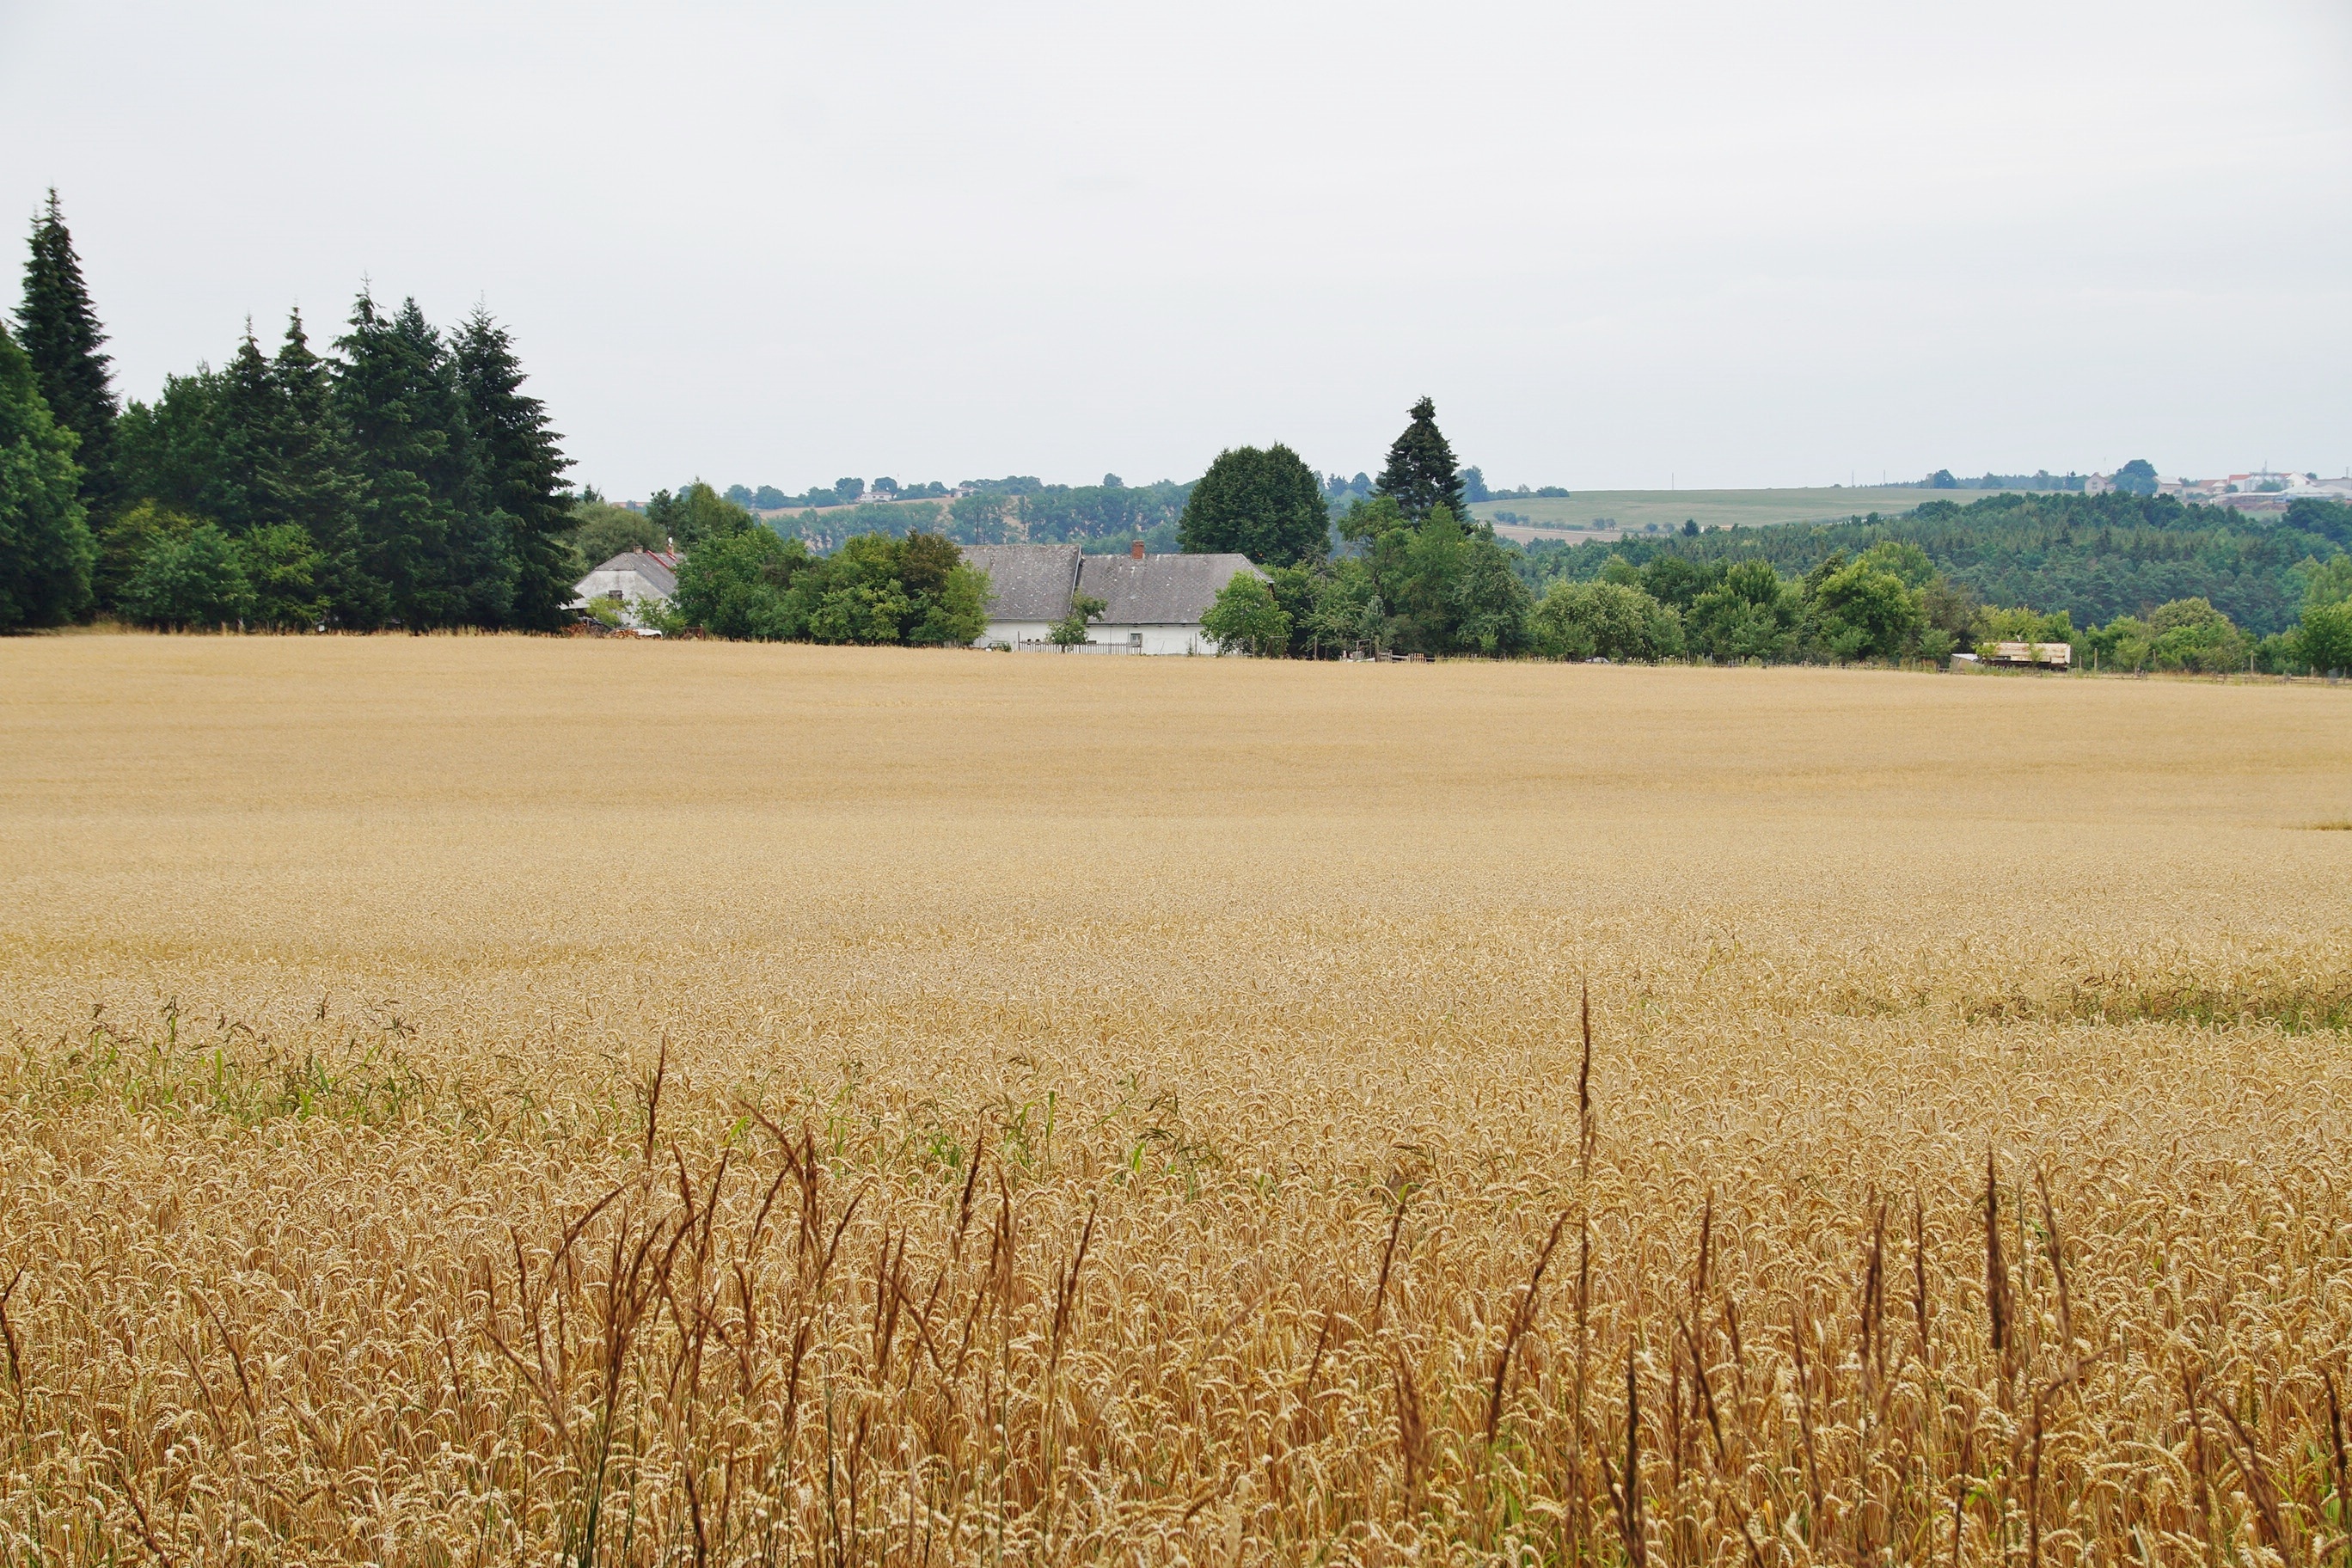
grass, horizon, plant, field, farm, meadow, wheat, grain, prairie, countryside, summer, food, crop, soil, agriculture, plain, grassland, ecosystem, rural area, flowering plant, grass family, land plant